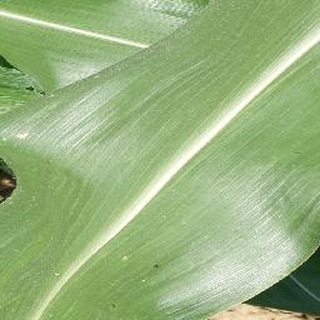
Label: healthy_corn